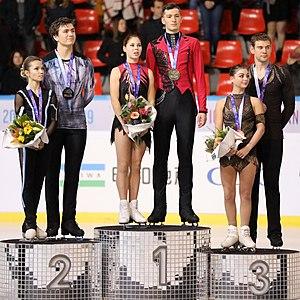
Le Trophée de France ou Internationaux de France de patinage est une compétition internationale de patinage artistique qui se déroule en France au cours de l'automne. Il accueille des patineurs amateurs de niveau senior dans quatre catégories : simple messieurs, simple dames, couple artistique et danse sur glace.